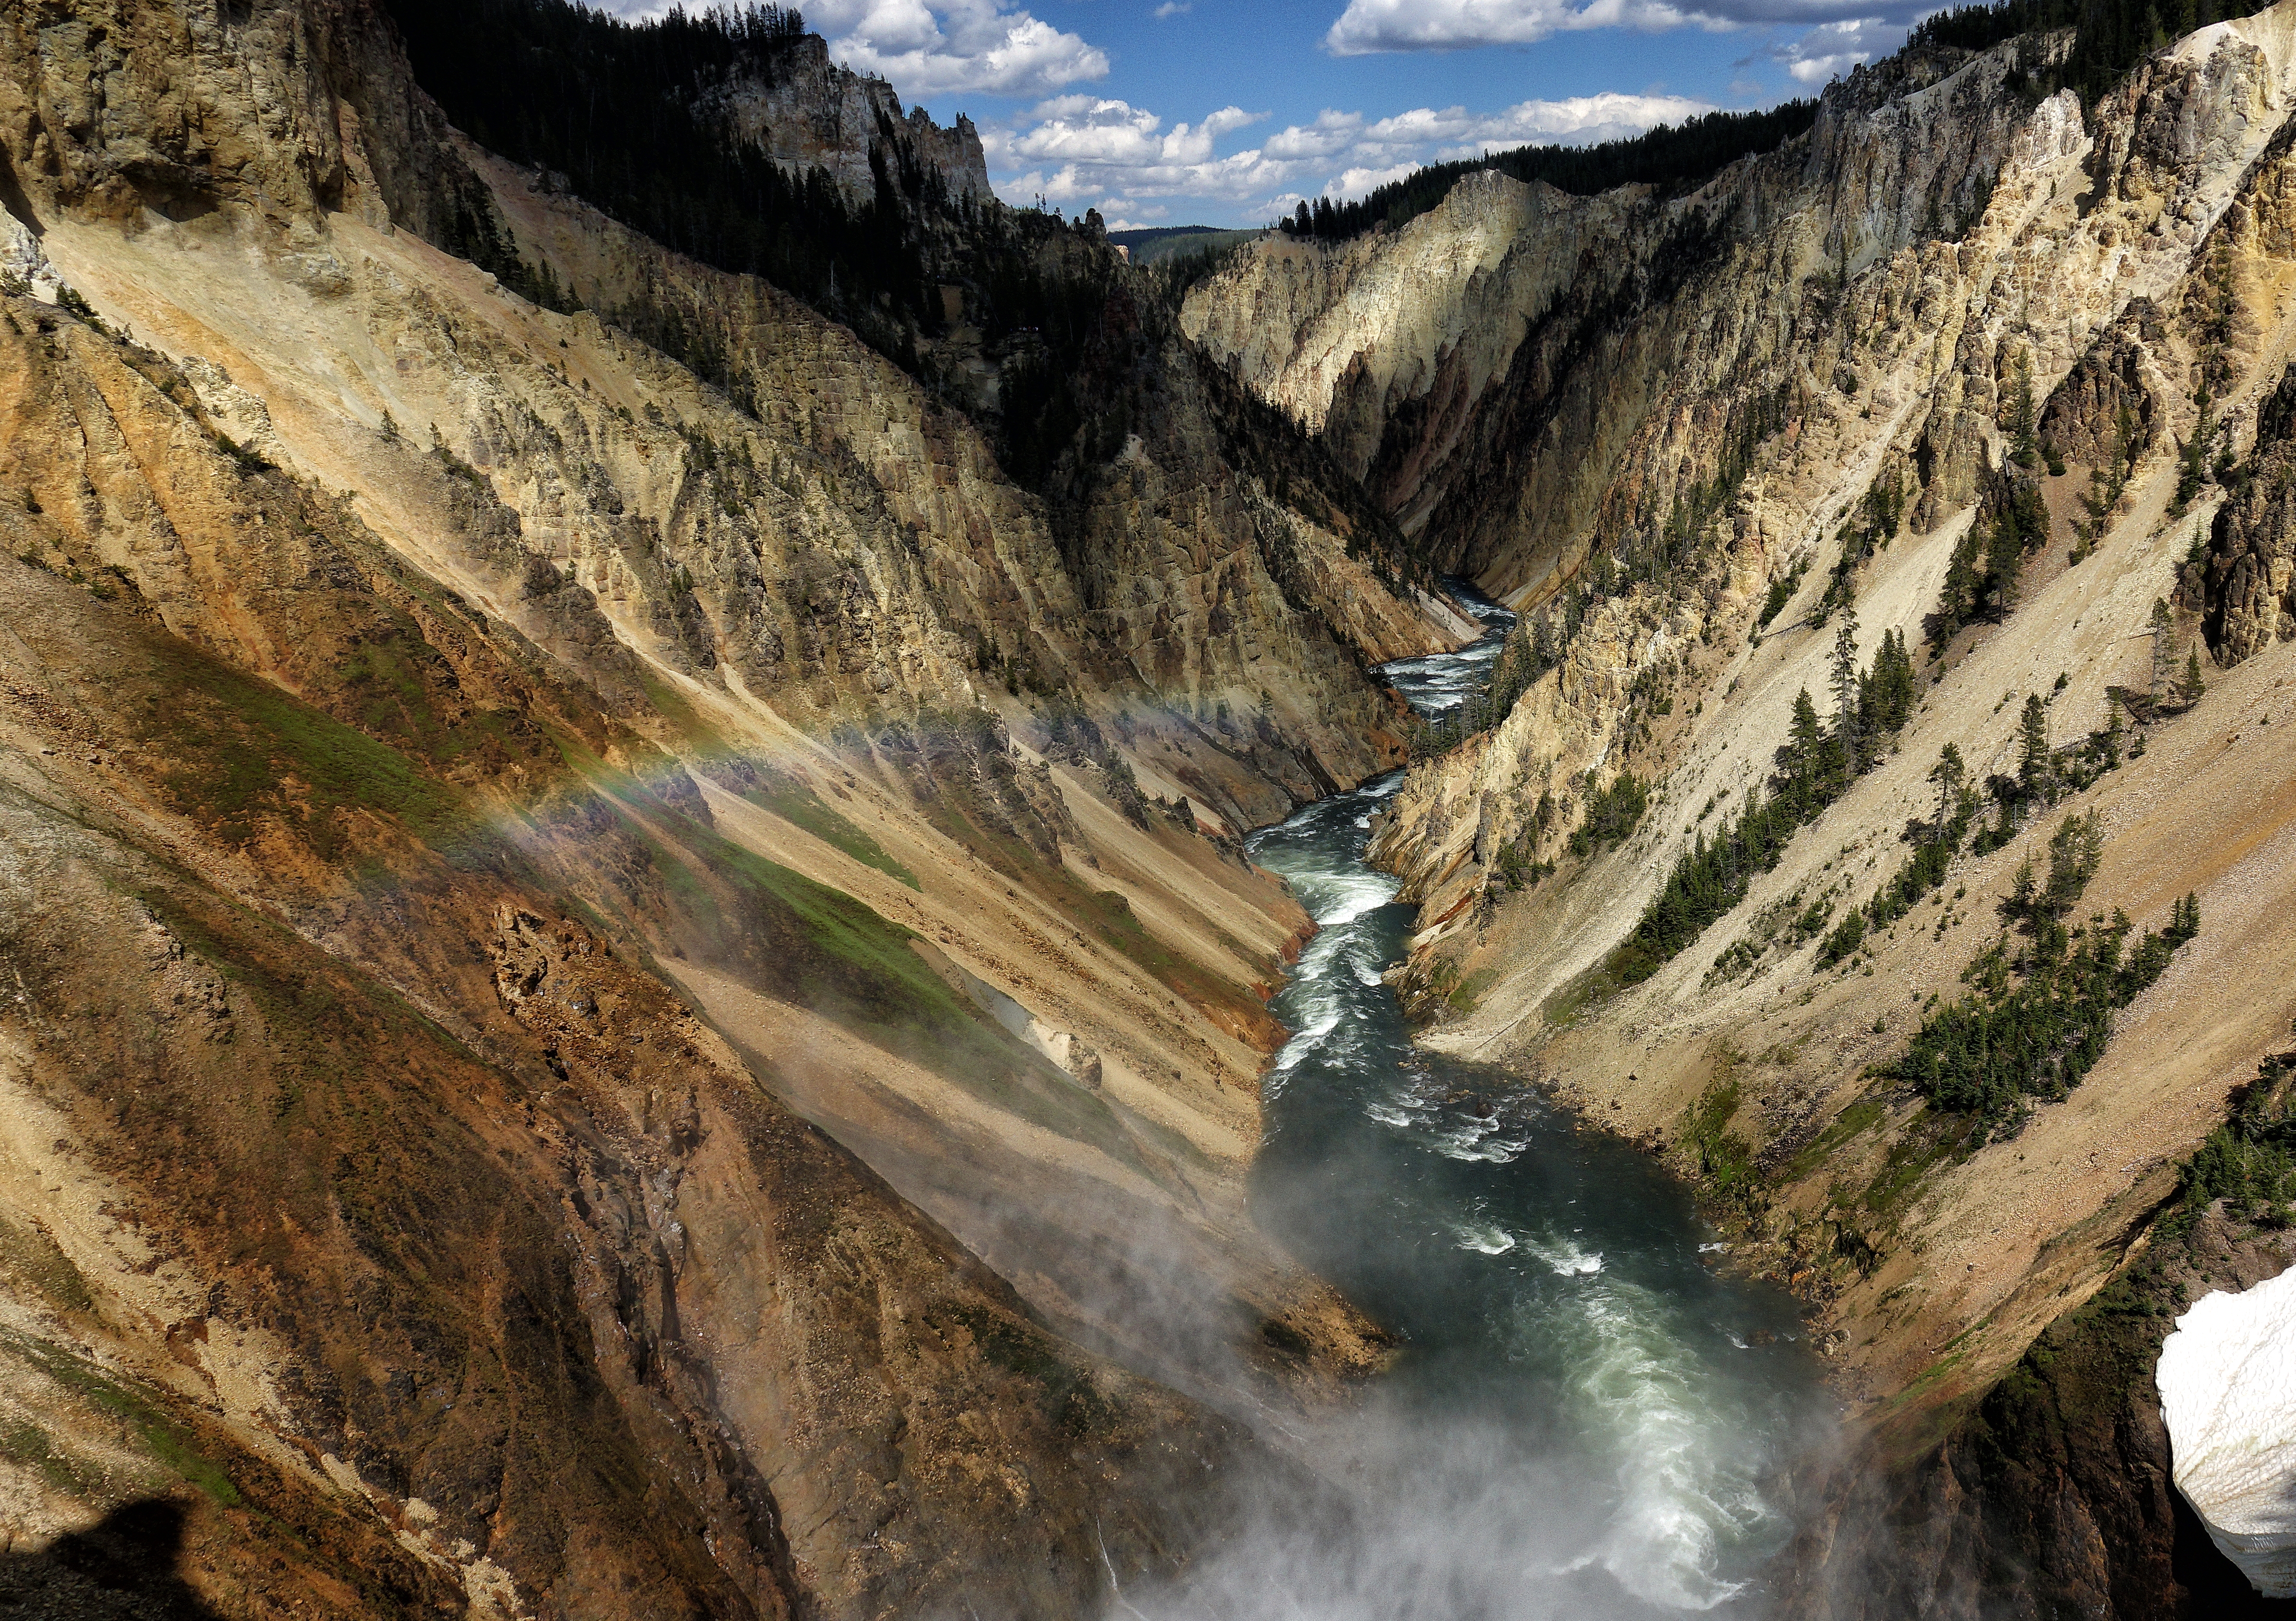
rock, wilderness, walking, mountain, adventure, valley, mountain range, cliff, canyon, terrain, ridge, rainbow, geology, ravine, wyoming, water feature, wadi, sonyrx10iii, landform, mountain pass, geological phenomenon